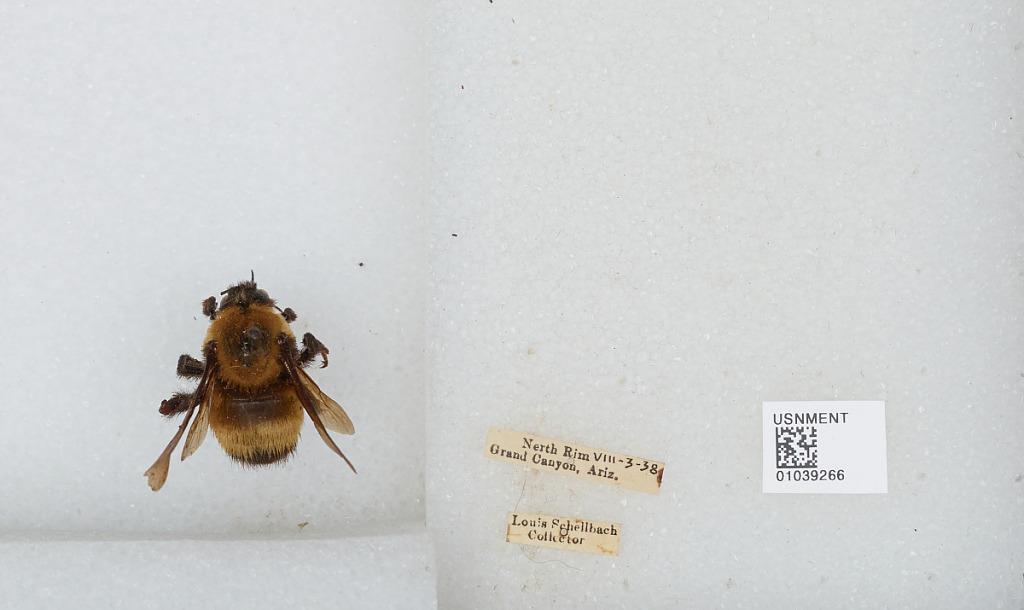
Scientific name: Bombus (Bombus) nevadensis Cresson
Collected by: L. Schellbach
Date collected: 1938-8-3
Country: United States
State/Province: Arizona
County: Coconino
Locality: North Rim Grand Canyon
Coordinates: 36.2106, -112.061